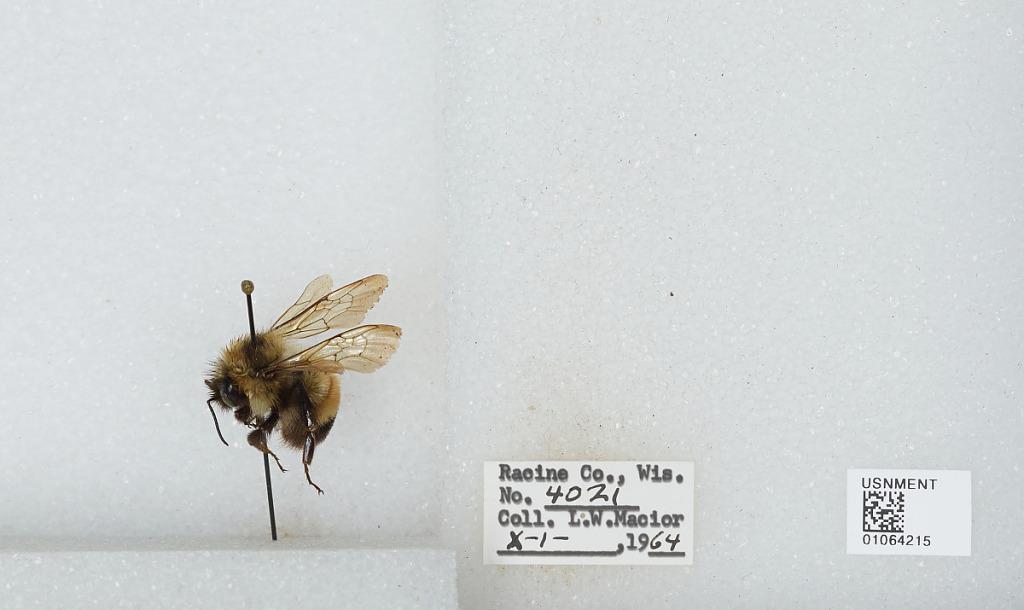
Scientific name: Bombus (Bombus) affinis Cresson
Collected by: L. Macior
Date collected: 1964-10-1
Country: United States
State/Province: Wisconsin
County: Racine
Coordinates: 42.78, -87.76